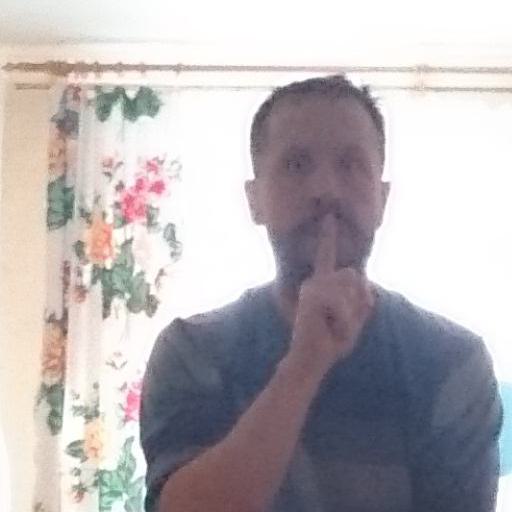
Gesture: mute